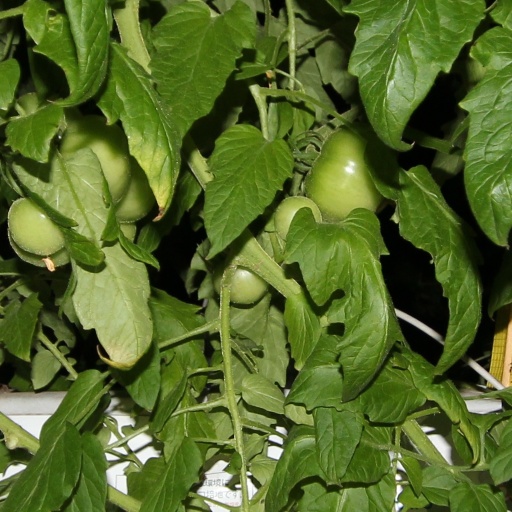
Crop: tomato